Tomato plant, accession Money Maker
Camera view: tilt-top (135 deg); turntable rotation: 180 degrees
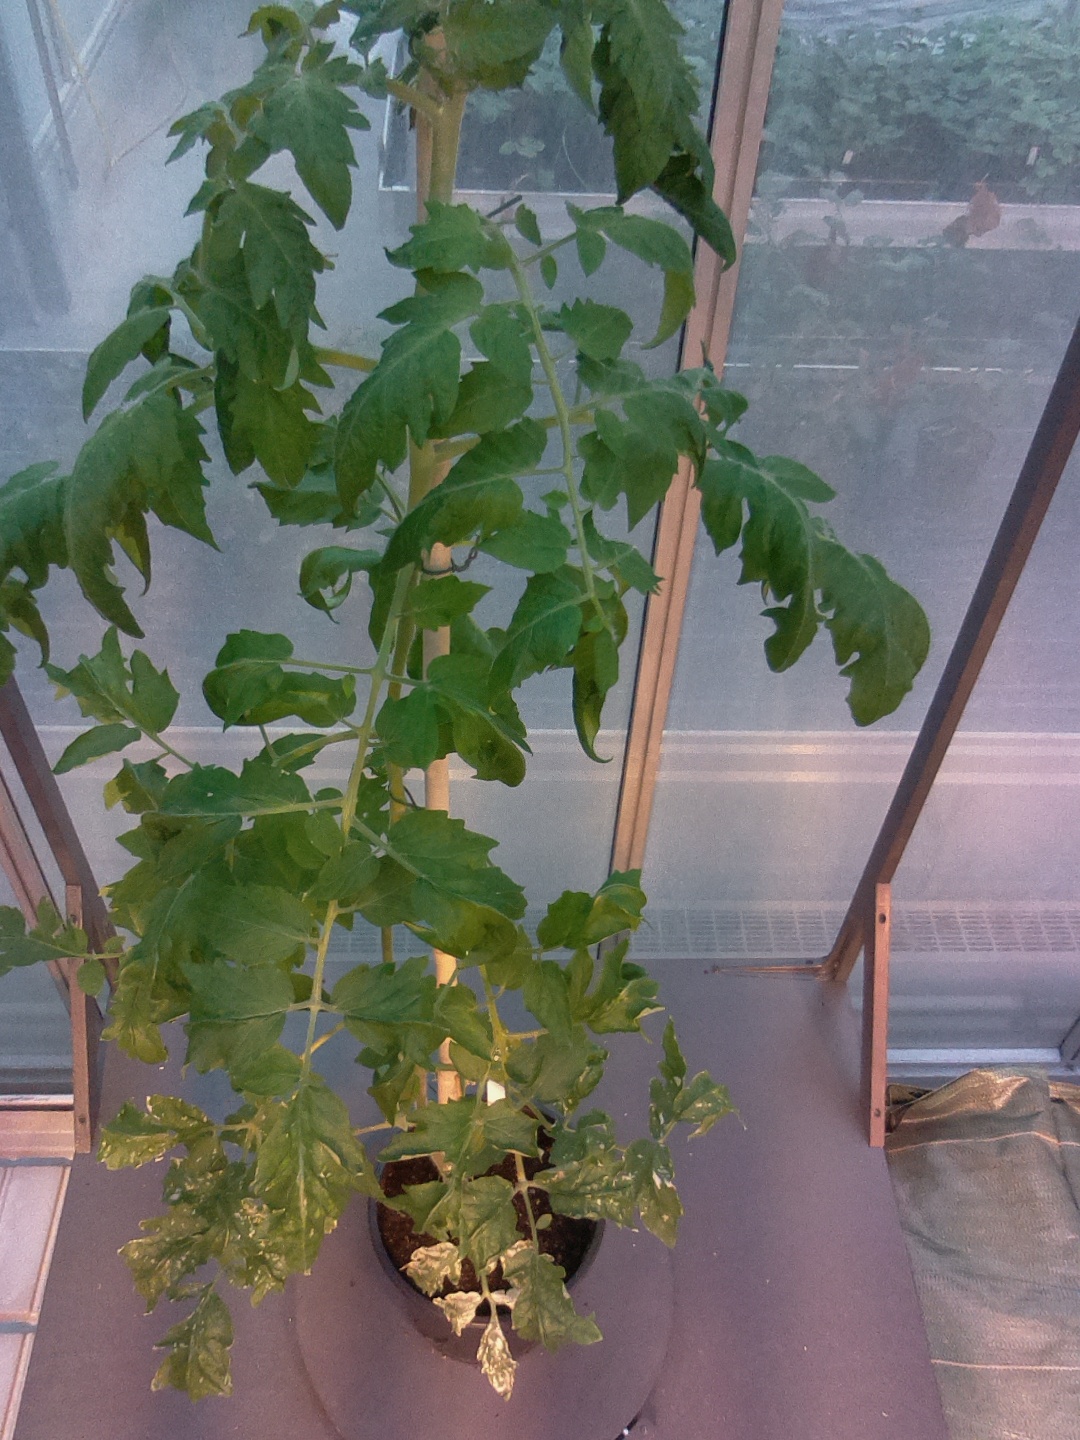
BBCH growth stage 61: 10%-20% of flowers open